Most Improved

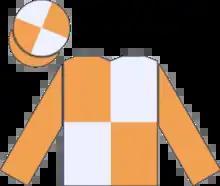
Racing silks of Iraj Parvizi

Most Improved (foaled 3 May 2009) is an Irish Thoroughbred racehorse who won the 2012 St James's Palace Stakes at Royal Ascot. He was owned by Iraj Parvizi and trained by Brian Meehan, before being purchased by Derrick Smith, Sue Magnier and Michael Tabor and transferred to Aidan O'Brien.